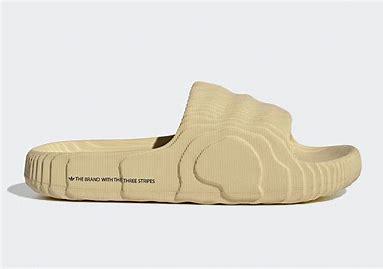
Brand: Adidas
Model: Adilette 22